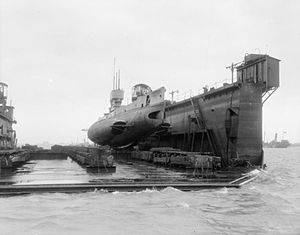
Liste over skibe bygget hos John I. Thornycroft & Company, Woolston / Skibene
Denne liste omfatter skibe, der blev bygget af John I. Thornycroft & Company på værftet i Woolston ved Southampton i England. I 1966 fusionerede firmaet med Vosper & Company. Det sammensluttede selskab fortsatte produktionen i Woolston, og skibe bygget efter 1966 er ikke med på listen.